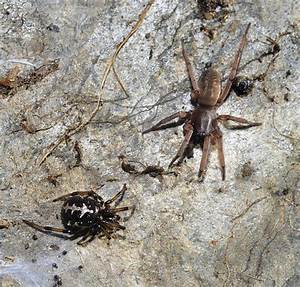
Label: spider